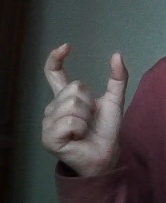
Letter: nun